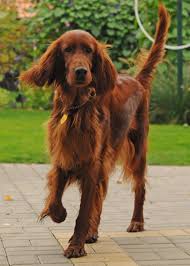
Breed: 207-n000011-Irish_setter